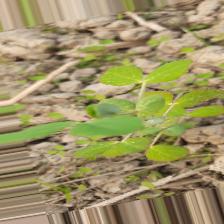
Label: Powdery Mildew